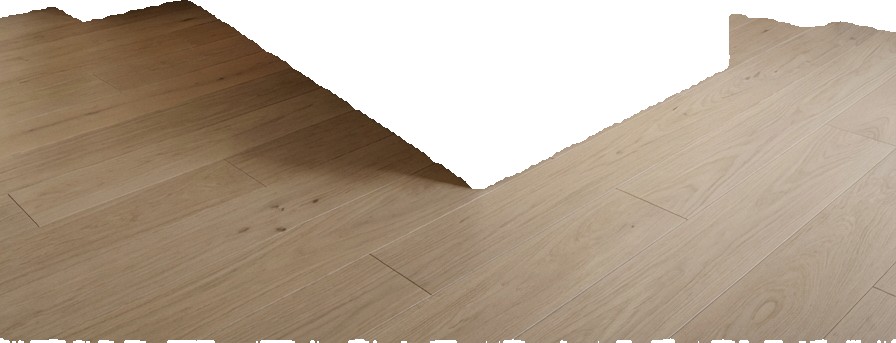
Surface category: floors